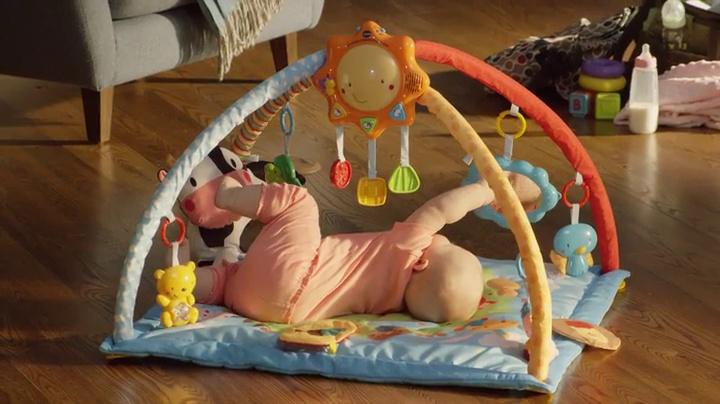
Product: VTech Baby On-The-Moove Activity Bar
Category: Toys & Games | Baby & Toddler Toys | Car Seat & Stroller Toys
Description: Press the cow's button on the On-the-Moove Activity Bar to hear cheerful phrases and playful songs and melodies; 45+ songs, melodies, sounds, and phrases.
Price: $12.49
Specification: ProductDimensions:2x13.2x7.4inches|ItemWeight:9.3ounces|ShippingWeight:14.4ounces(Viewshippingratesandpolicies)|DomesticShipping:ItemcanbeshippedwithinU.S.|InternationalShipping:ThisitemcanbeshippedtoselectcountriesoutsideoftheU.S.LearnMore|ASIN:B019ICFWQW|Itemmodelnumber:80-185600|Manufacturerrecommendedage:0-3years|Batteries:2AAbatteriesrequired.(included)